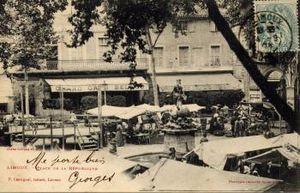
France, Aude (11), Limoux, place de la république
Limoux est une commune française, située dans le département de l'Aude en région Occitanie, elle en est l'une des deux sous-préfectures.